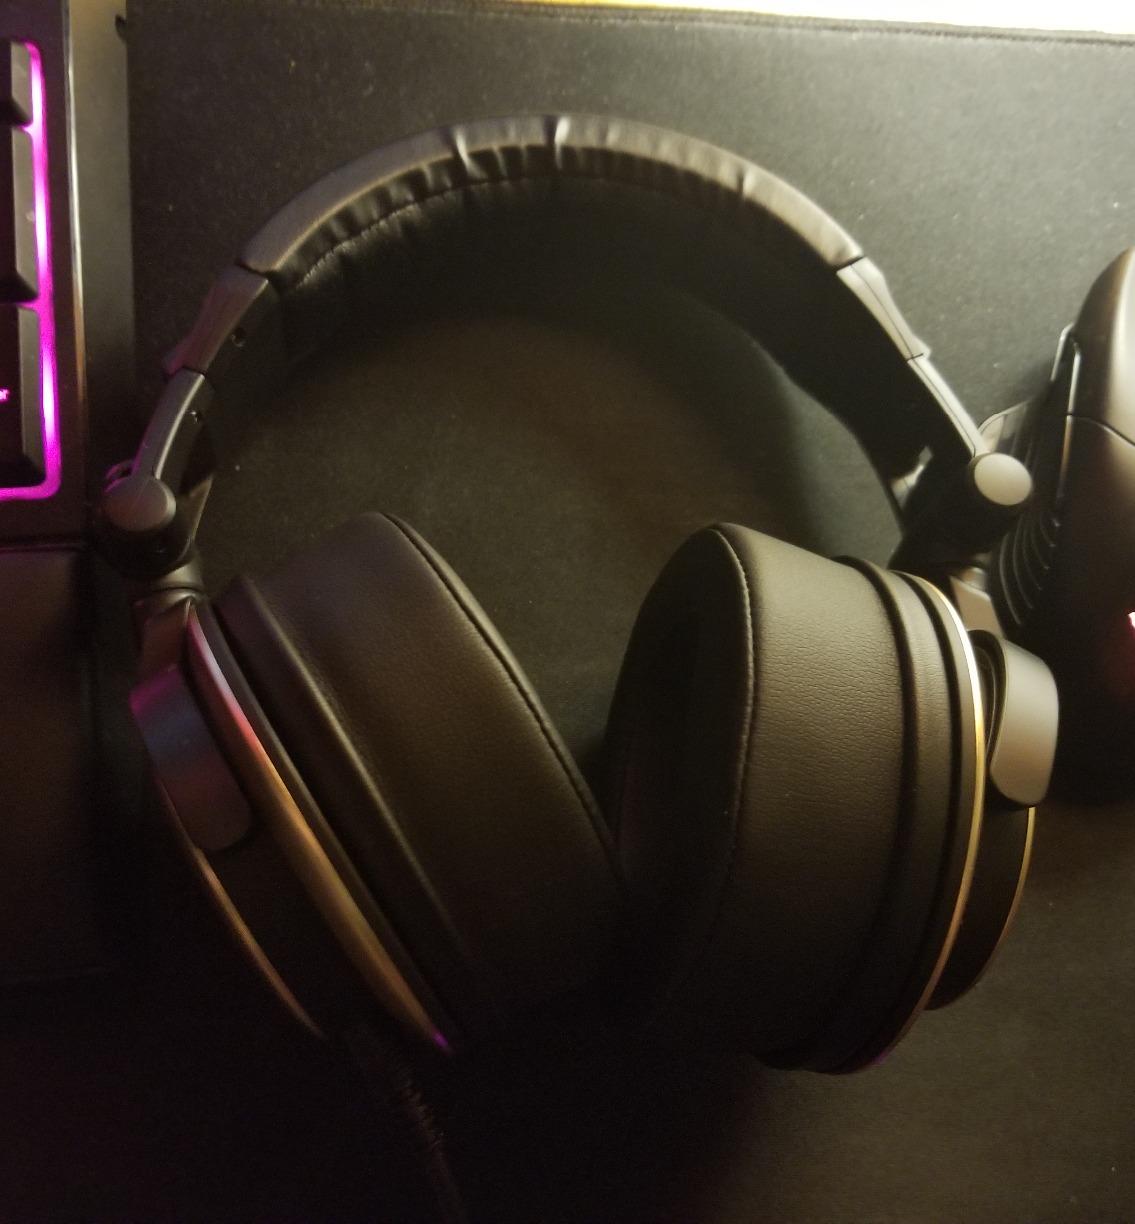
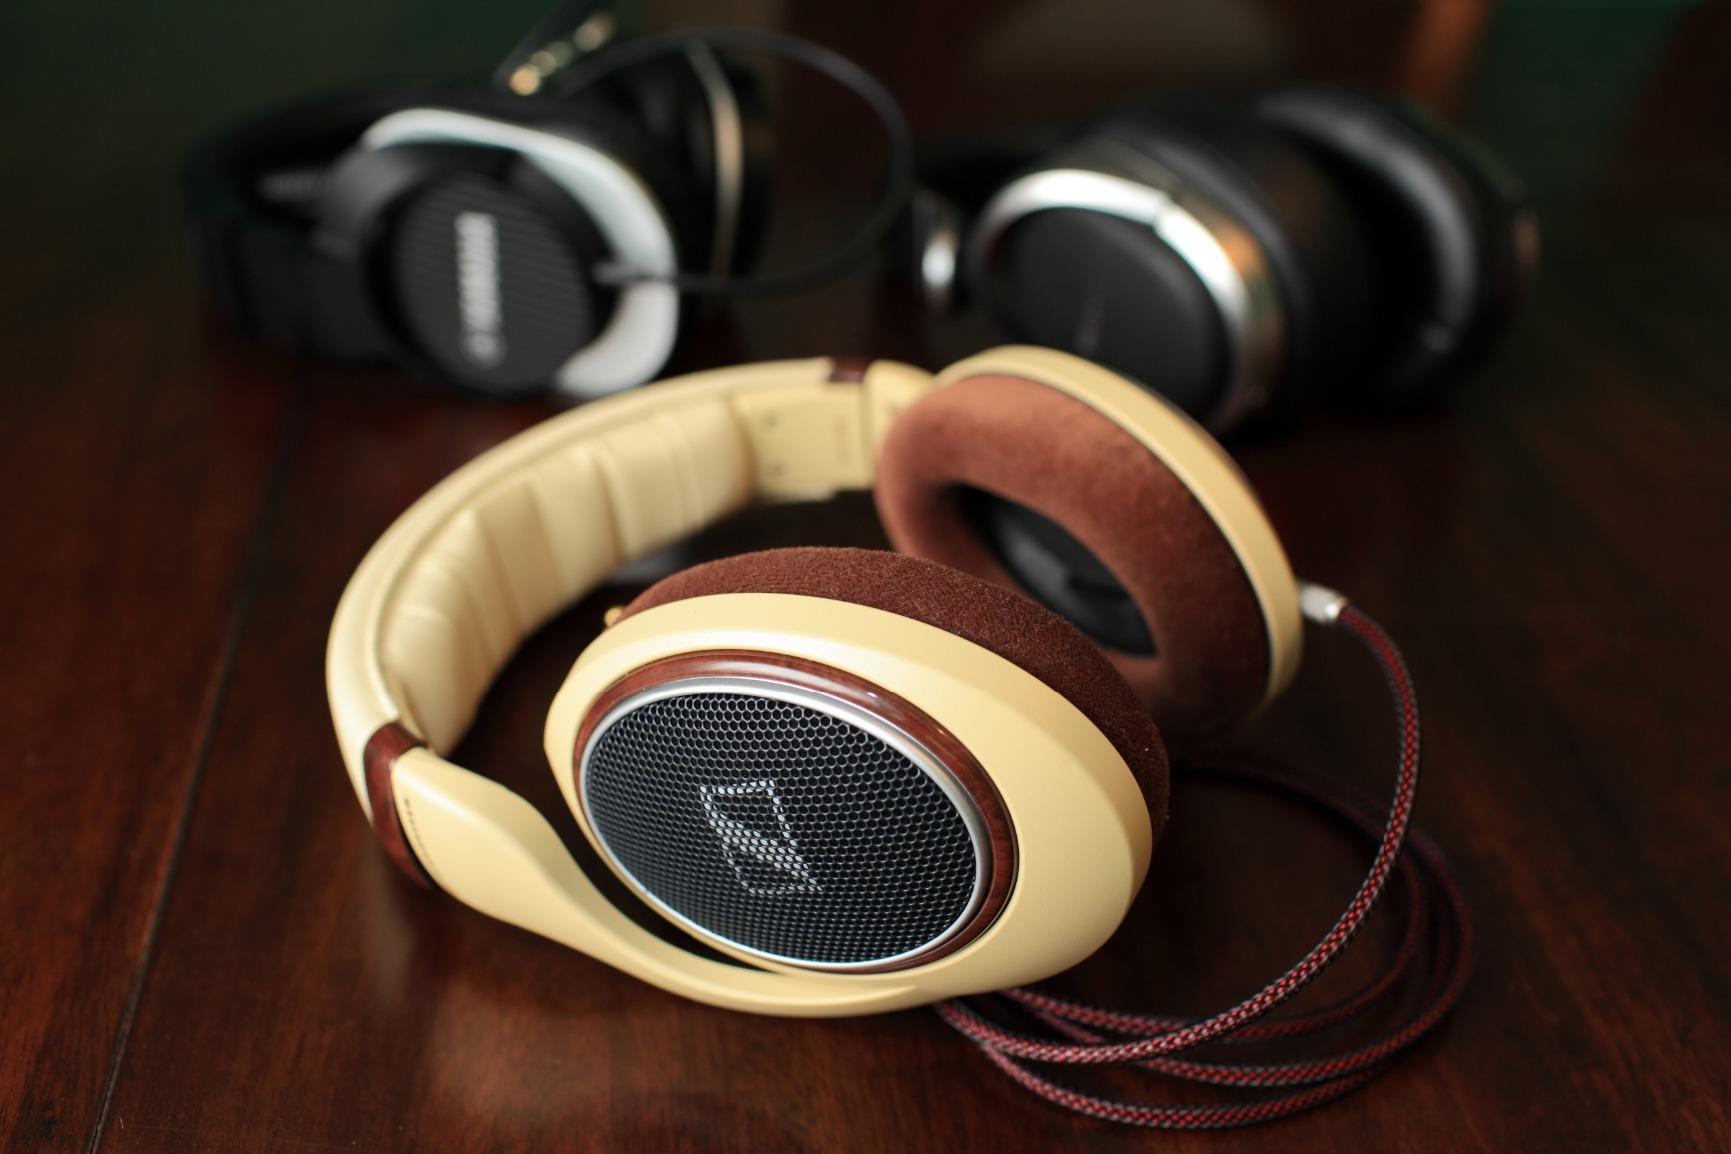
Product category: headphones
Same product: no